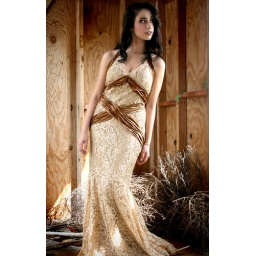
the BROWN dress in the brown shed